Strangers (podcast)

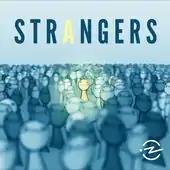

Strangers is a podcast hosted by Danish-born producer Lea Thau. Initially part of KCRW's Independent Producer project, "Strangers" became a founding member of PRX's Radiotopia podcasting collective in 2014. Thau announced in November 2017 that Strangers would be leaving the Radiotopia collective.